22 equal temperament

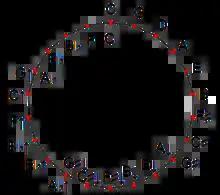
Circle of fifths in 22 tone equal temperament, "ups and downs" notation

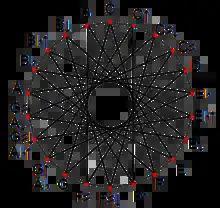
Circle of edosteps in 22 tone equal temperament, "ups and downs" notation

22-EDO can be notated several ways. The first, Ups And Downs Notation, uses up and down arrows, written as a caret and a lower-case "v", usually in a sans-serif font. One arrow equals one edostep. In note names, the arrows come first, to facilitate chord naming. This yields the following chromatic scale: